Wells Cathedral

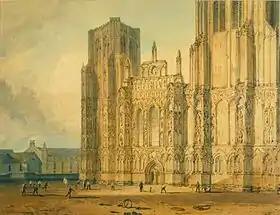
West front as painted by J. M. W. Turner around 1795, watercolour on paper

The English painter J. M. W. Turner visited Wells in 1795, making sketches of the precinct and a watercolour of the west front, now in the Tate gallery. Other artists whose paintings of the cathedral are in national collections are Albert Goodwin, John Syer and Ken Howard.